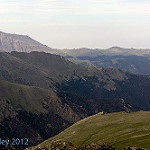
Scene: Outdoor